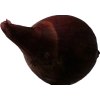
Label: red_onion